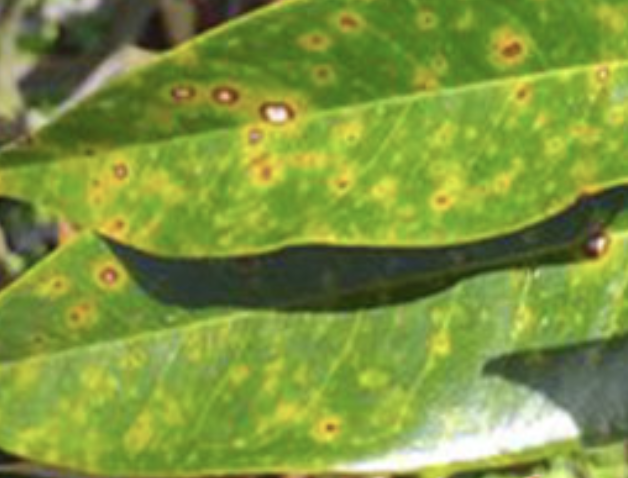
Label: canker_disease